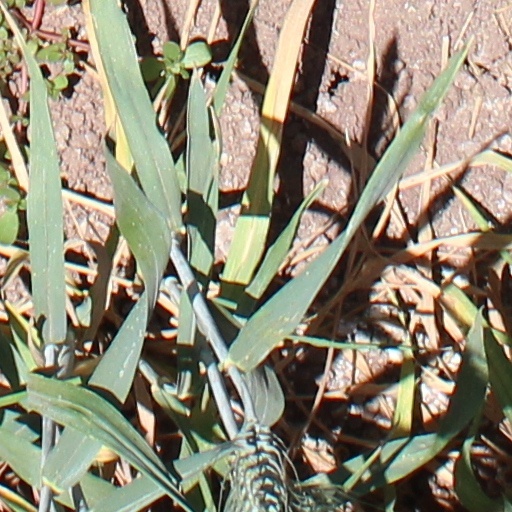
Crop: wheat